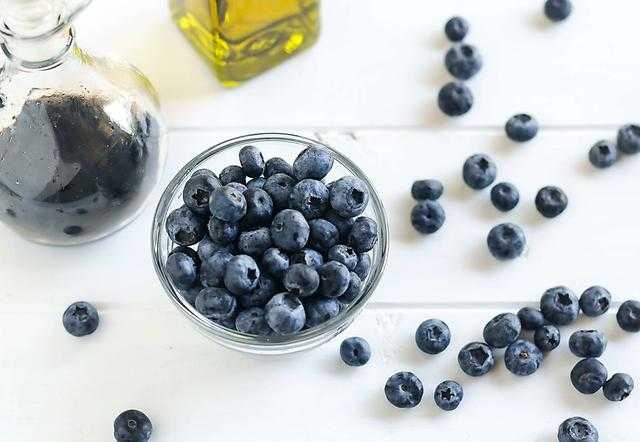
Label: Blueberry